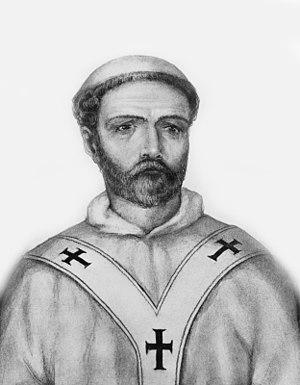
Jean XI était un pape qui régna de début mars 931 à début janvier 936.
Les tombes papales dans l'ancienne basilique Saint-Pierre, alors appelée basilique de Constantin, se situaient à l'emplacement de la Basilique Saint-Pierre du Vatican. Elles sont construites à partir du Vᵉ siècle jusqu'au XVIᵉ siècle. La majorité de ces tombes a été détruite entre le XVIᵉ siècle et le XVIIᵉ siècle, en raison de la démolition de la vieille basilique Saint-Pierre, à l'exception d'une tombe détruite lors du Sac de Rome par les Sarrasins. Le reste a été transféré, pour une partie dans la basilique, moderne, de Saint-Pierre du Vatican, implantée sur le site de la basilique primitive mais aussi, pour quelques-unes, dans d'autres églises de Rome.